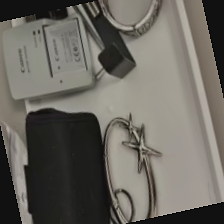
Label: has bracelet mod